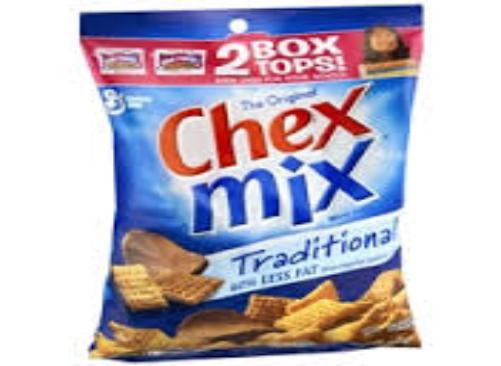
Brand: Chex
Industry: Food